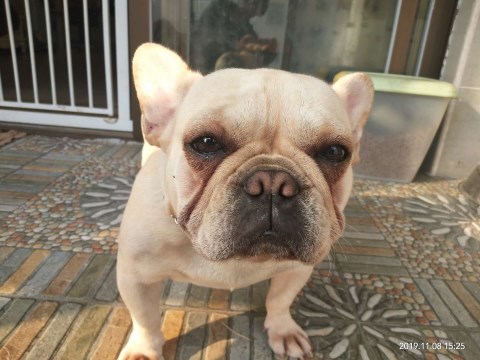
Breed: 1121-n000002-French_bulldog